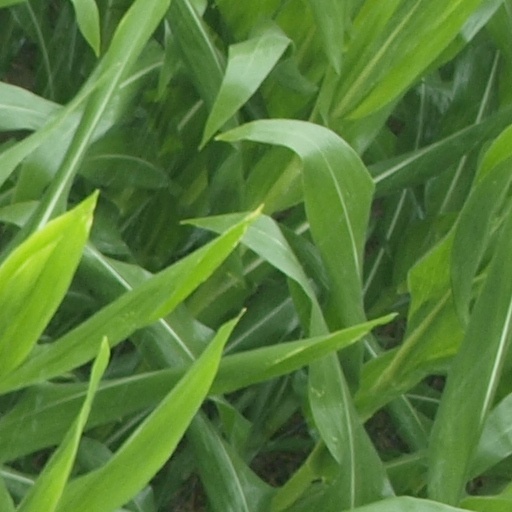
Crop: maize; corn